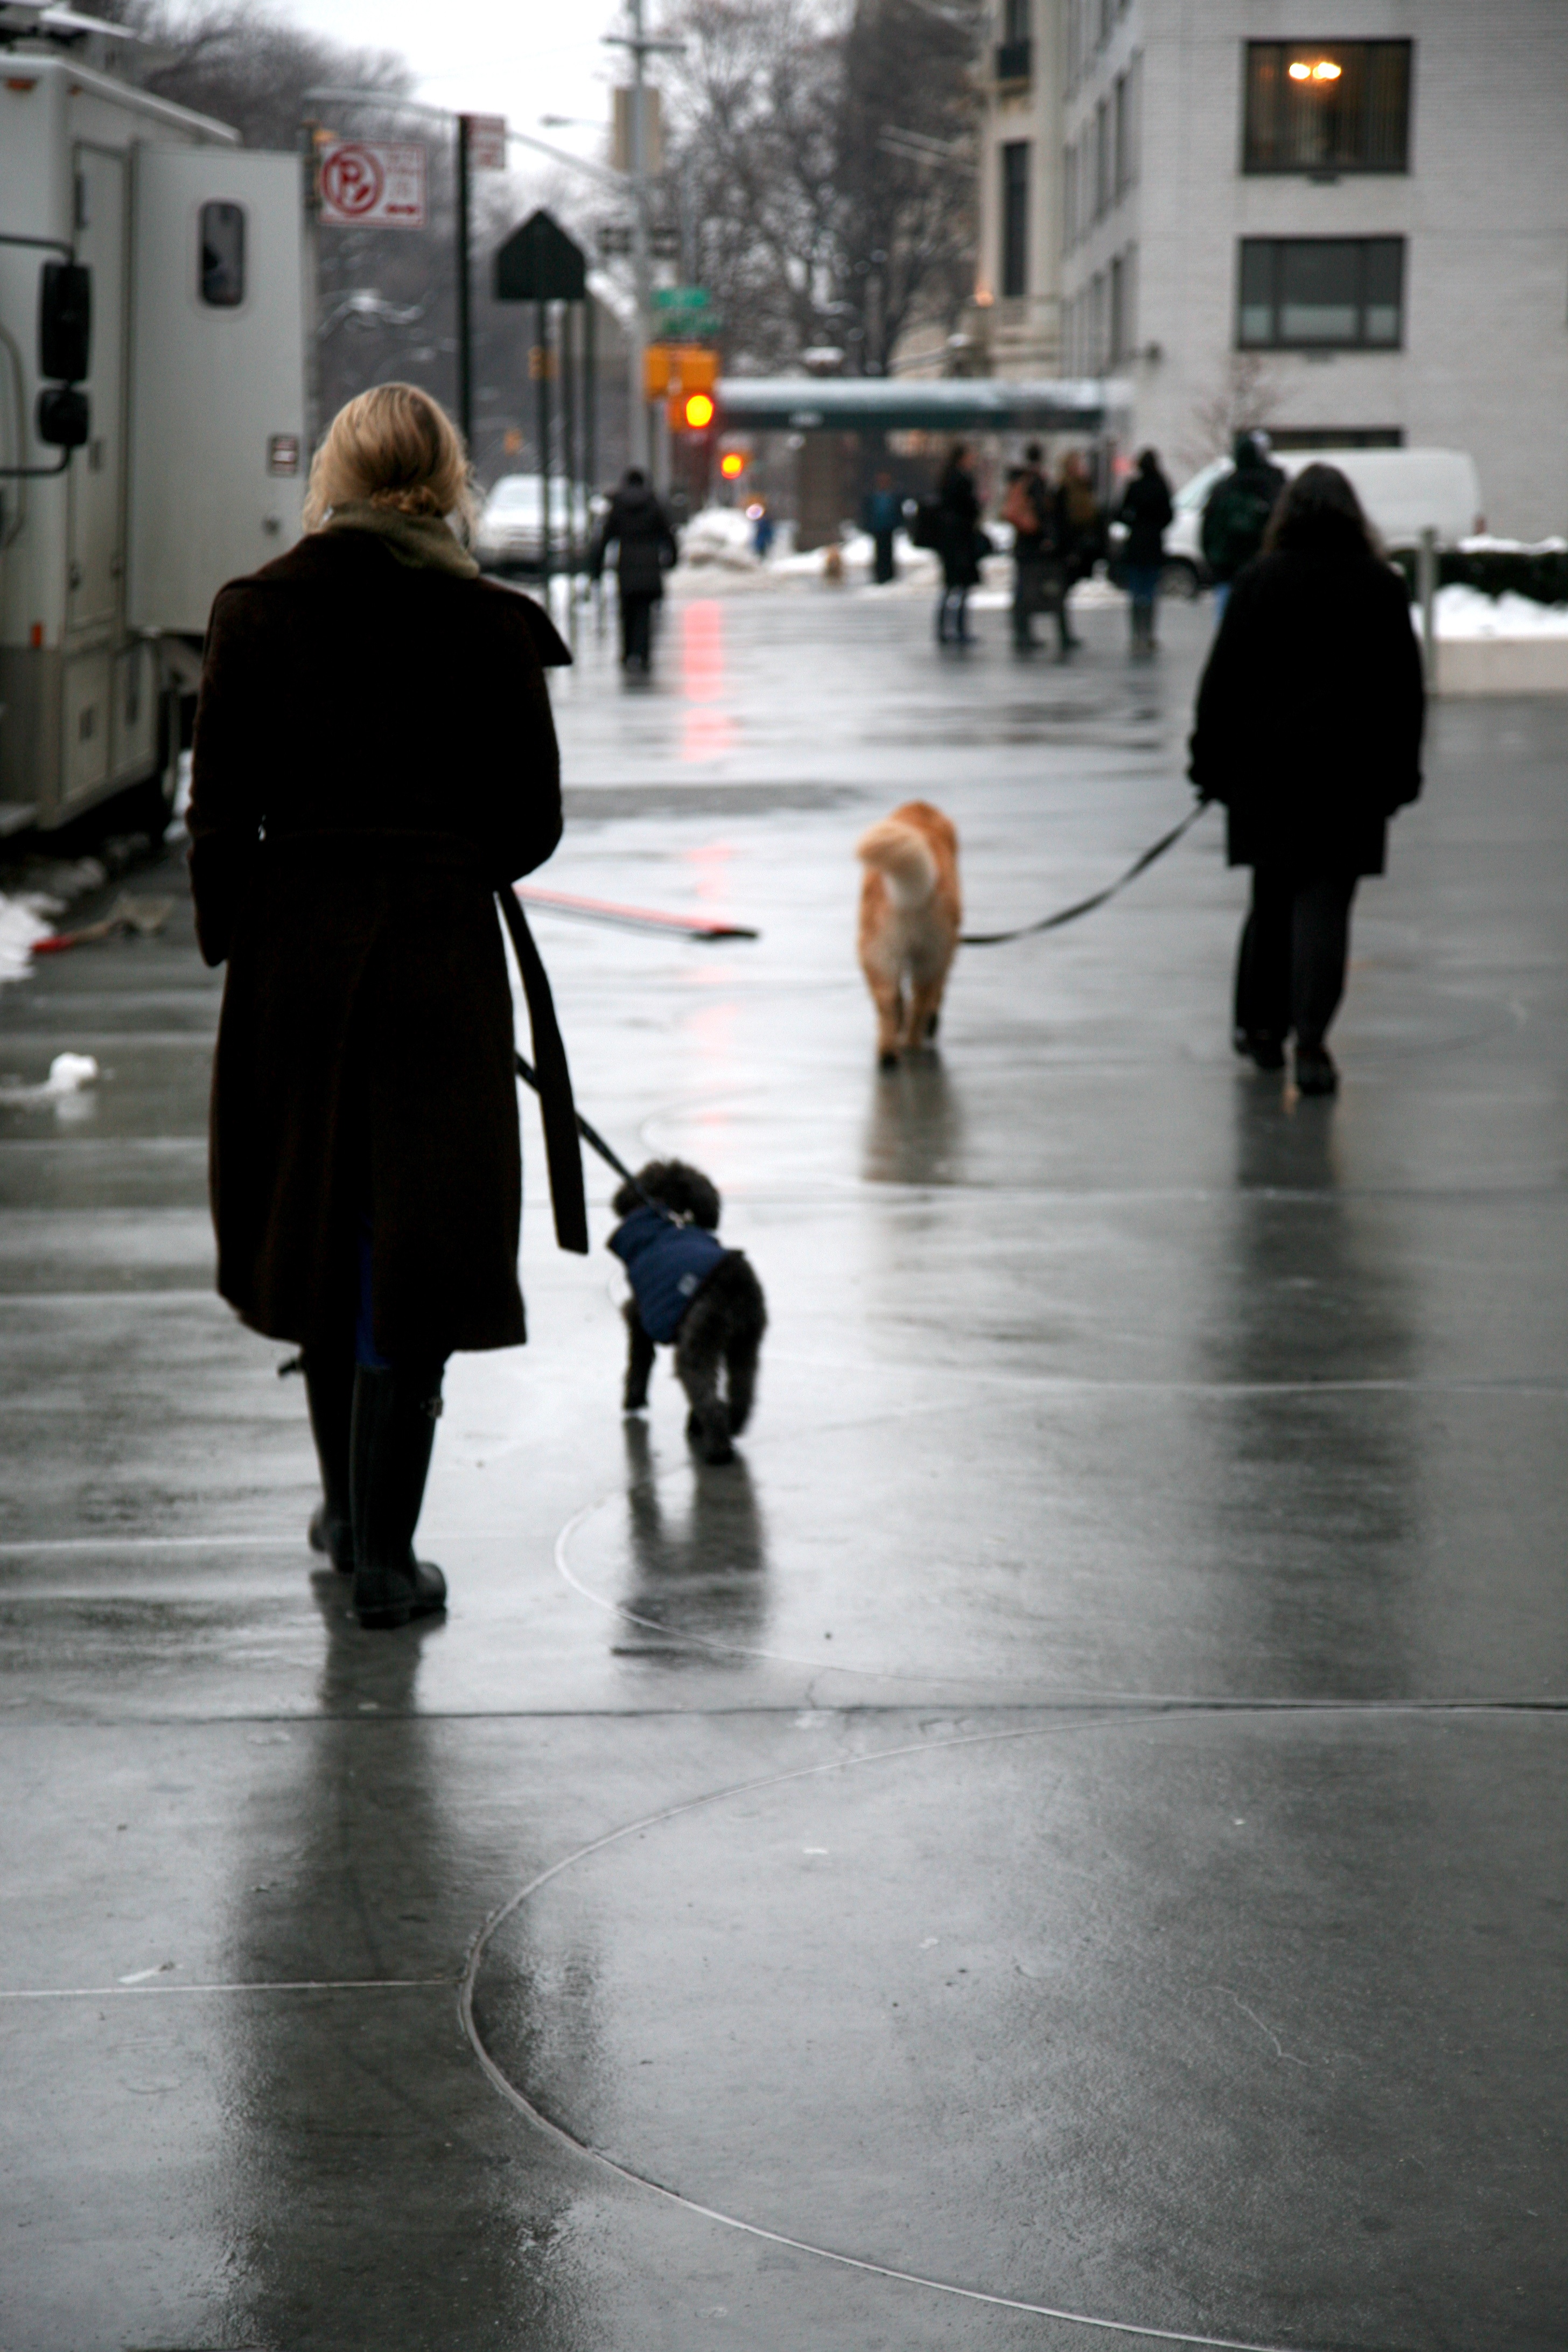
pedestrian, walking, snow, winter, road, street, rain, dog, ice, spring, weather, black, monochrome, season, infrastructure, footwear, photograph, selection, newyorker